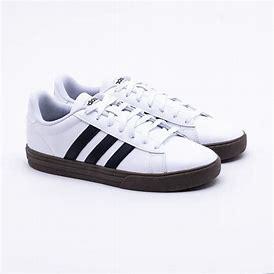
Brand: Adidas
Model: Daily 2